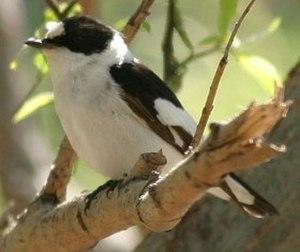
Le Gobe-mouche à collier est une espèce de passereau cavernicole appartenant à la famille des Muscicapidae.